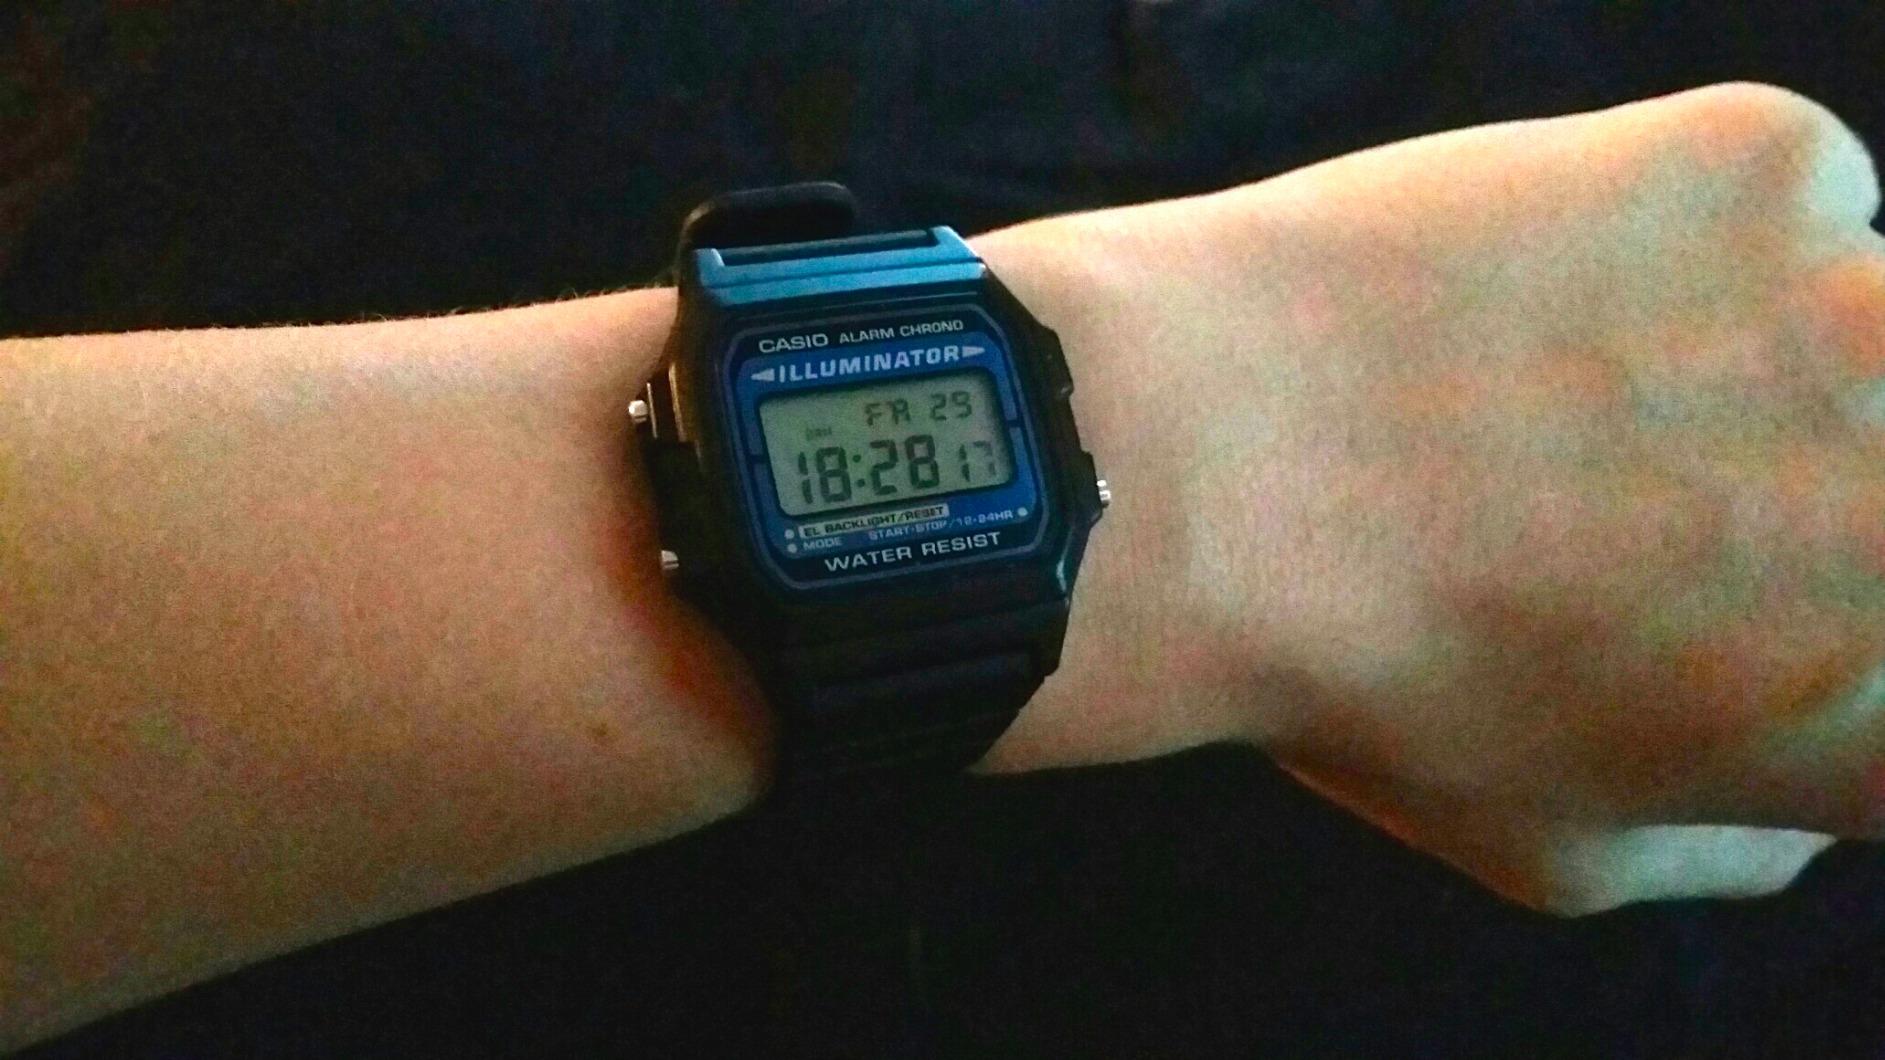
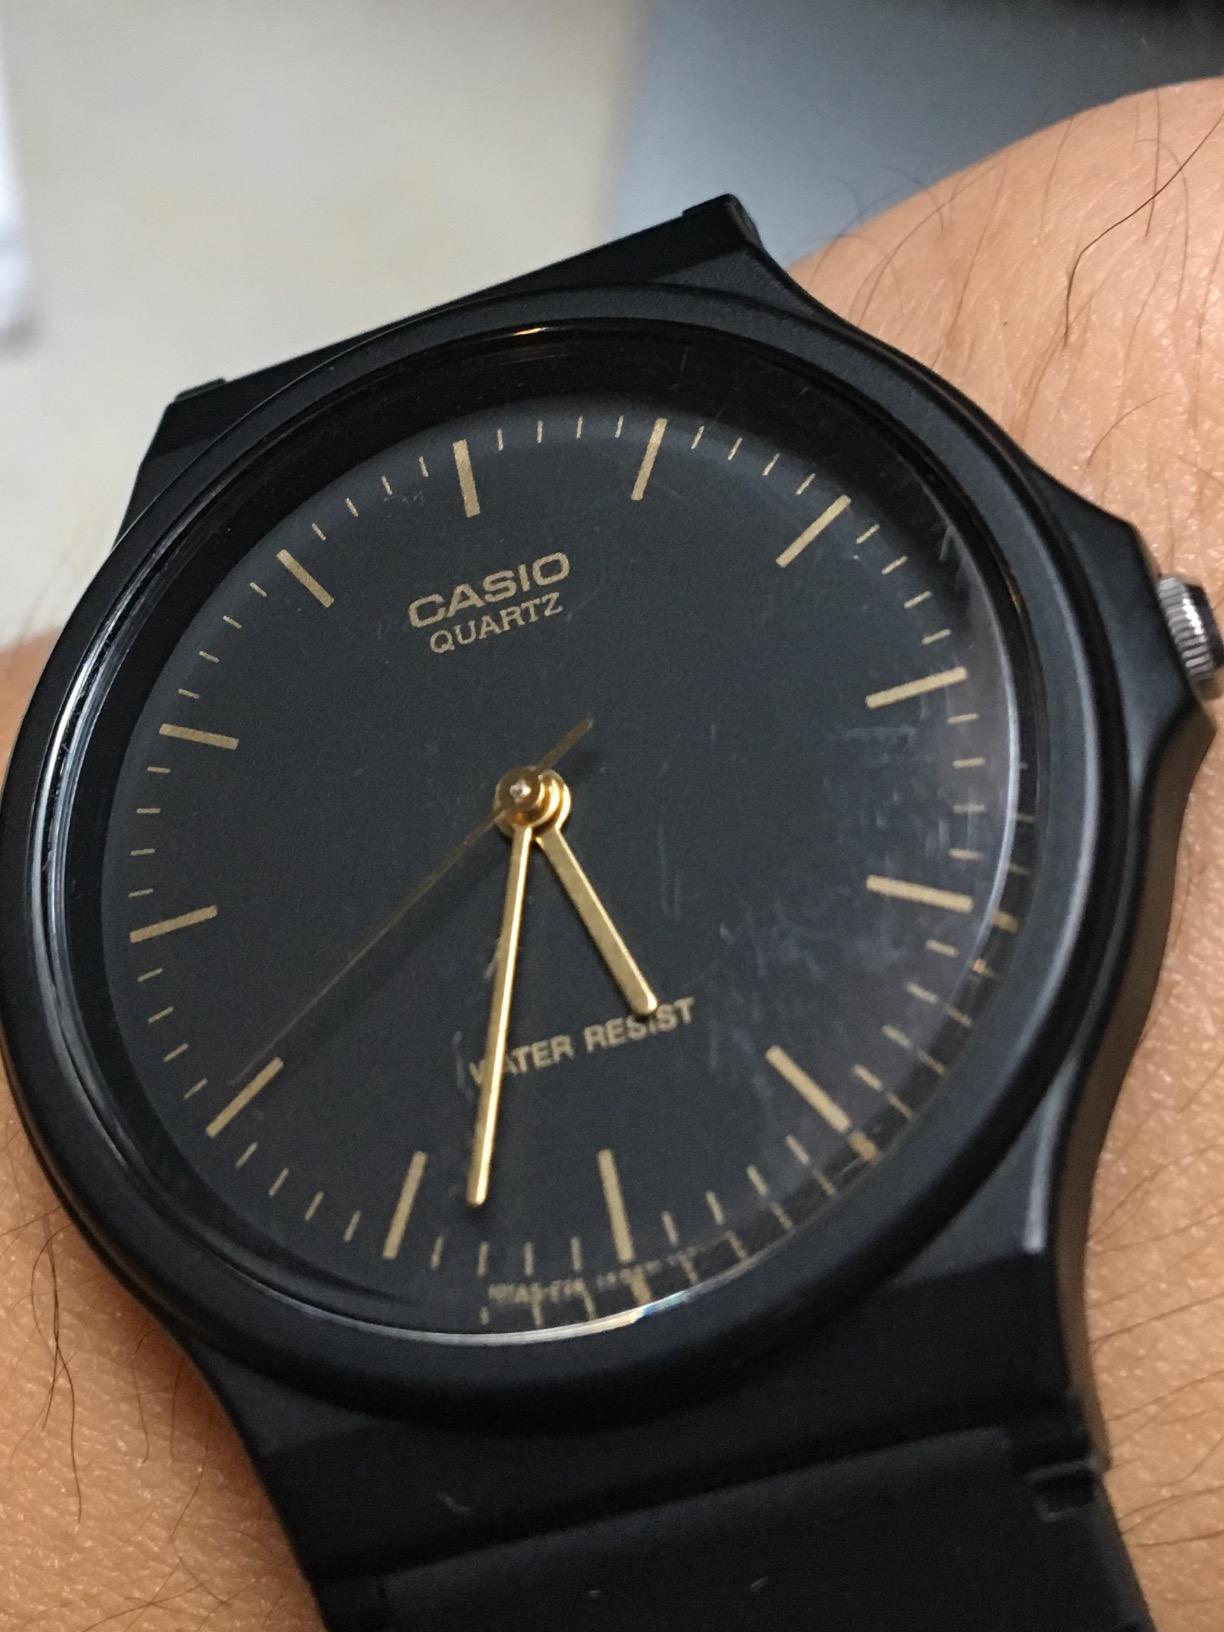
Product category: accessories_watch
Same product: no